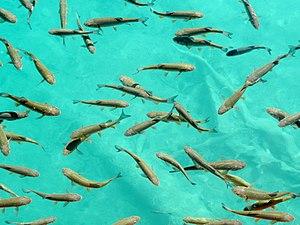
Poissons dans l'eau transparente des lacs de Plitvice en Croatie.
Le parc national des lacs de Plitvice est un parc national de Croatie, qui se situe à mi-chemin entre les villes de Zagreb et Zadar au sein d'un plateau karstique. C'est à la fois le plus ancien des parcs nationaux du sud de l'Europe et le plus étendu de Croatie. Il fut créé le 8 avril 1949 et ajouté sur la liste du patrimoine mondial de l'UNESCO en 1979.